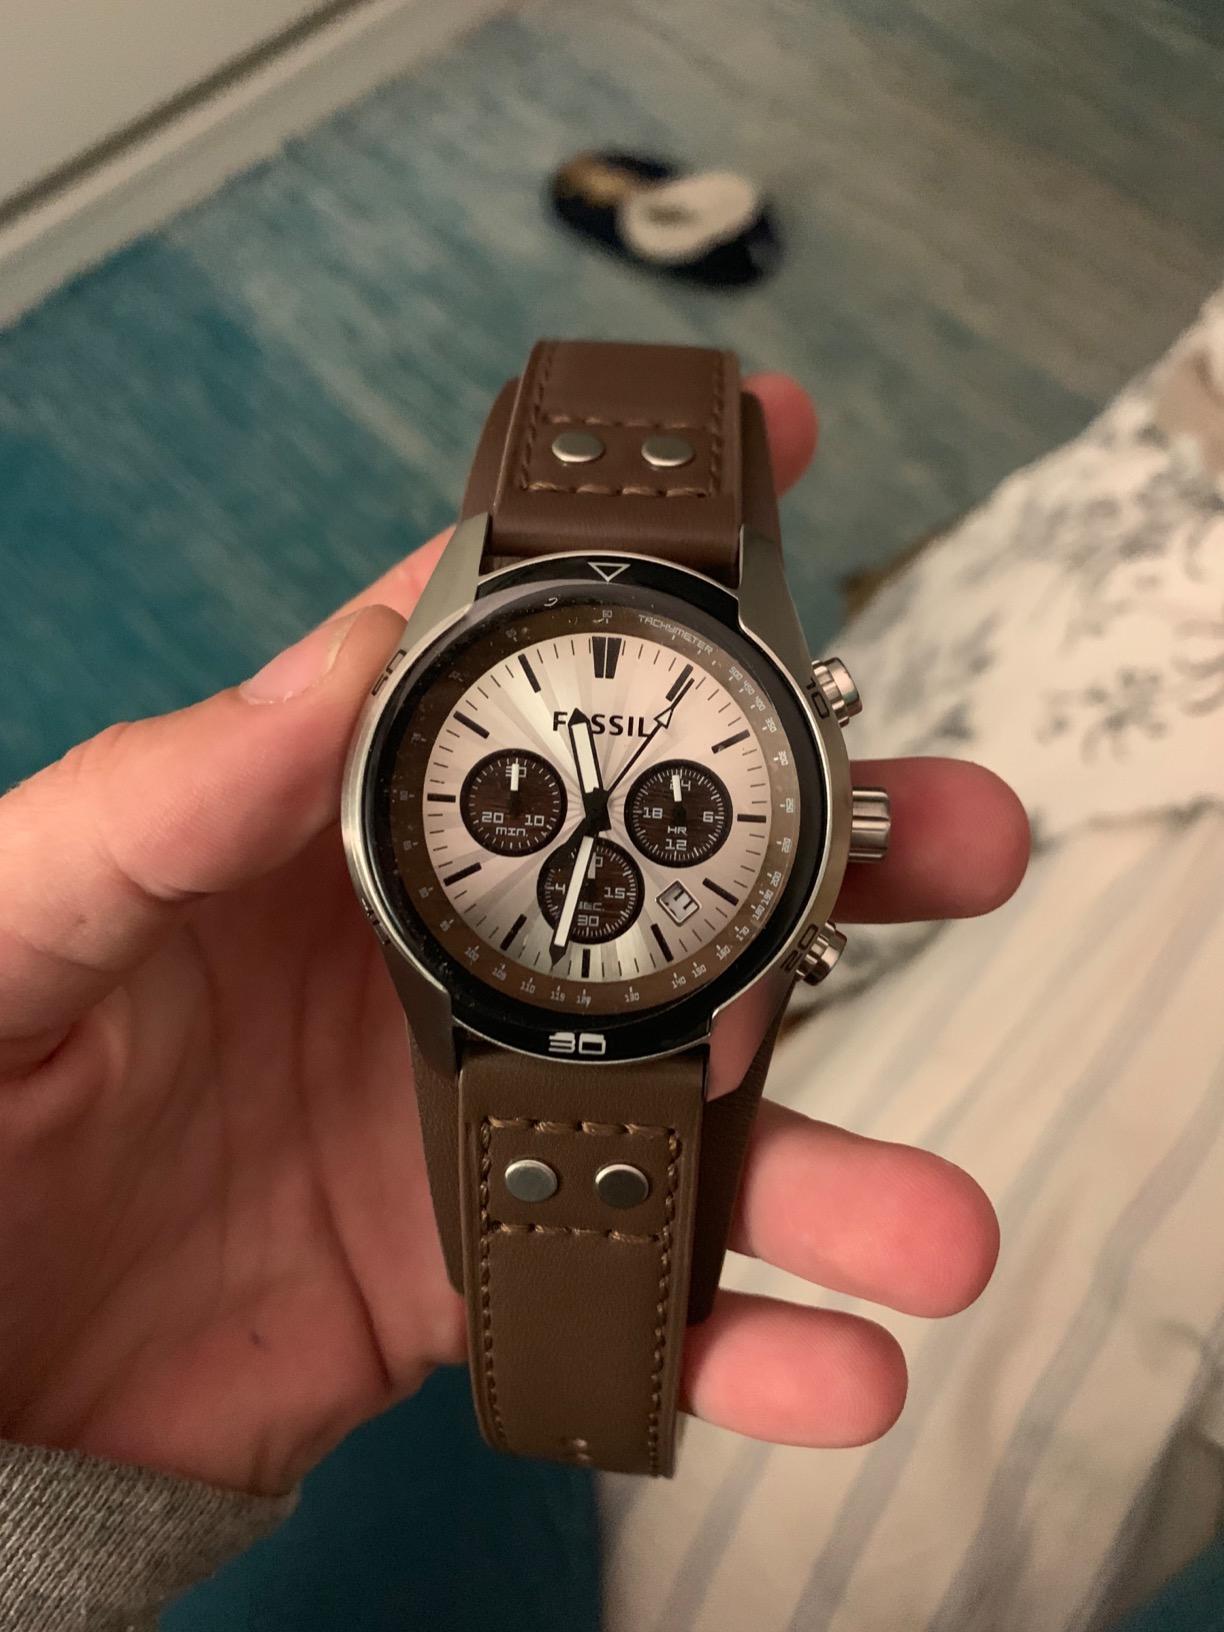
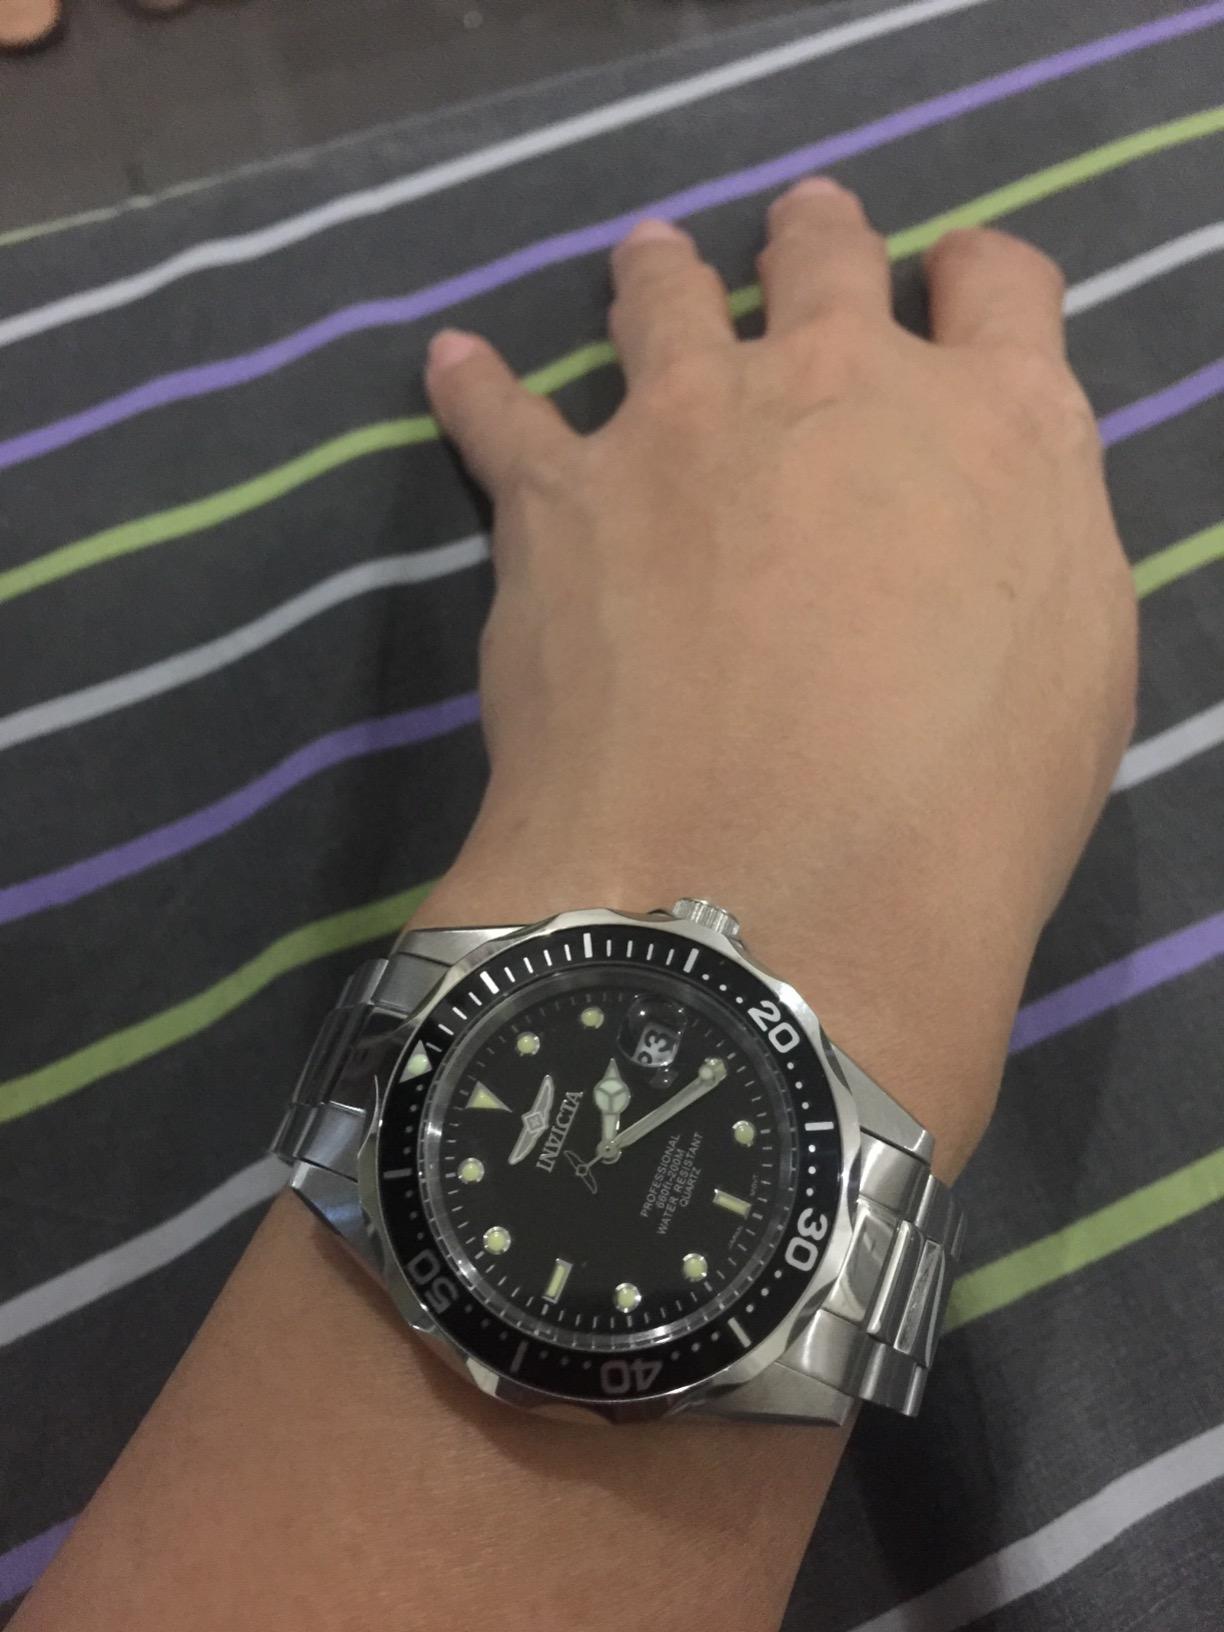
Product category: accessories_watch
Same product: no